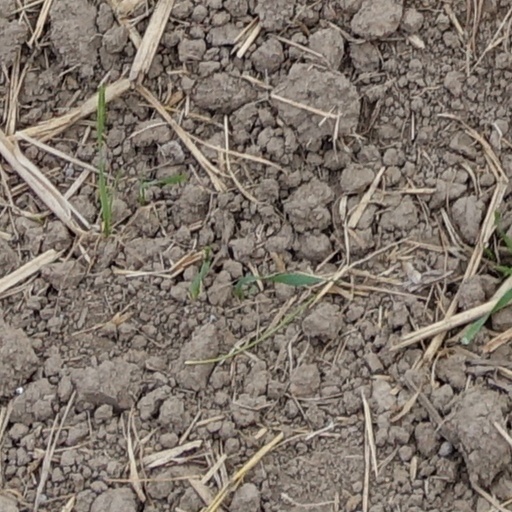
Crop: wheat